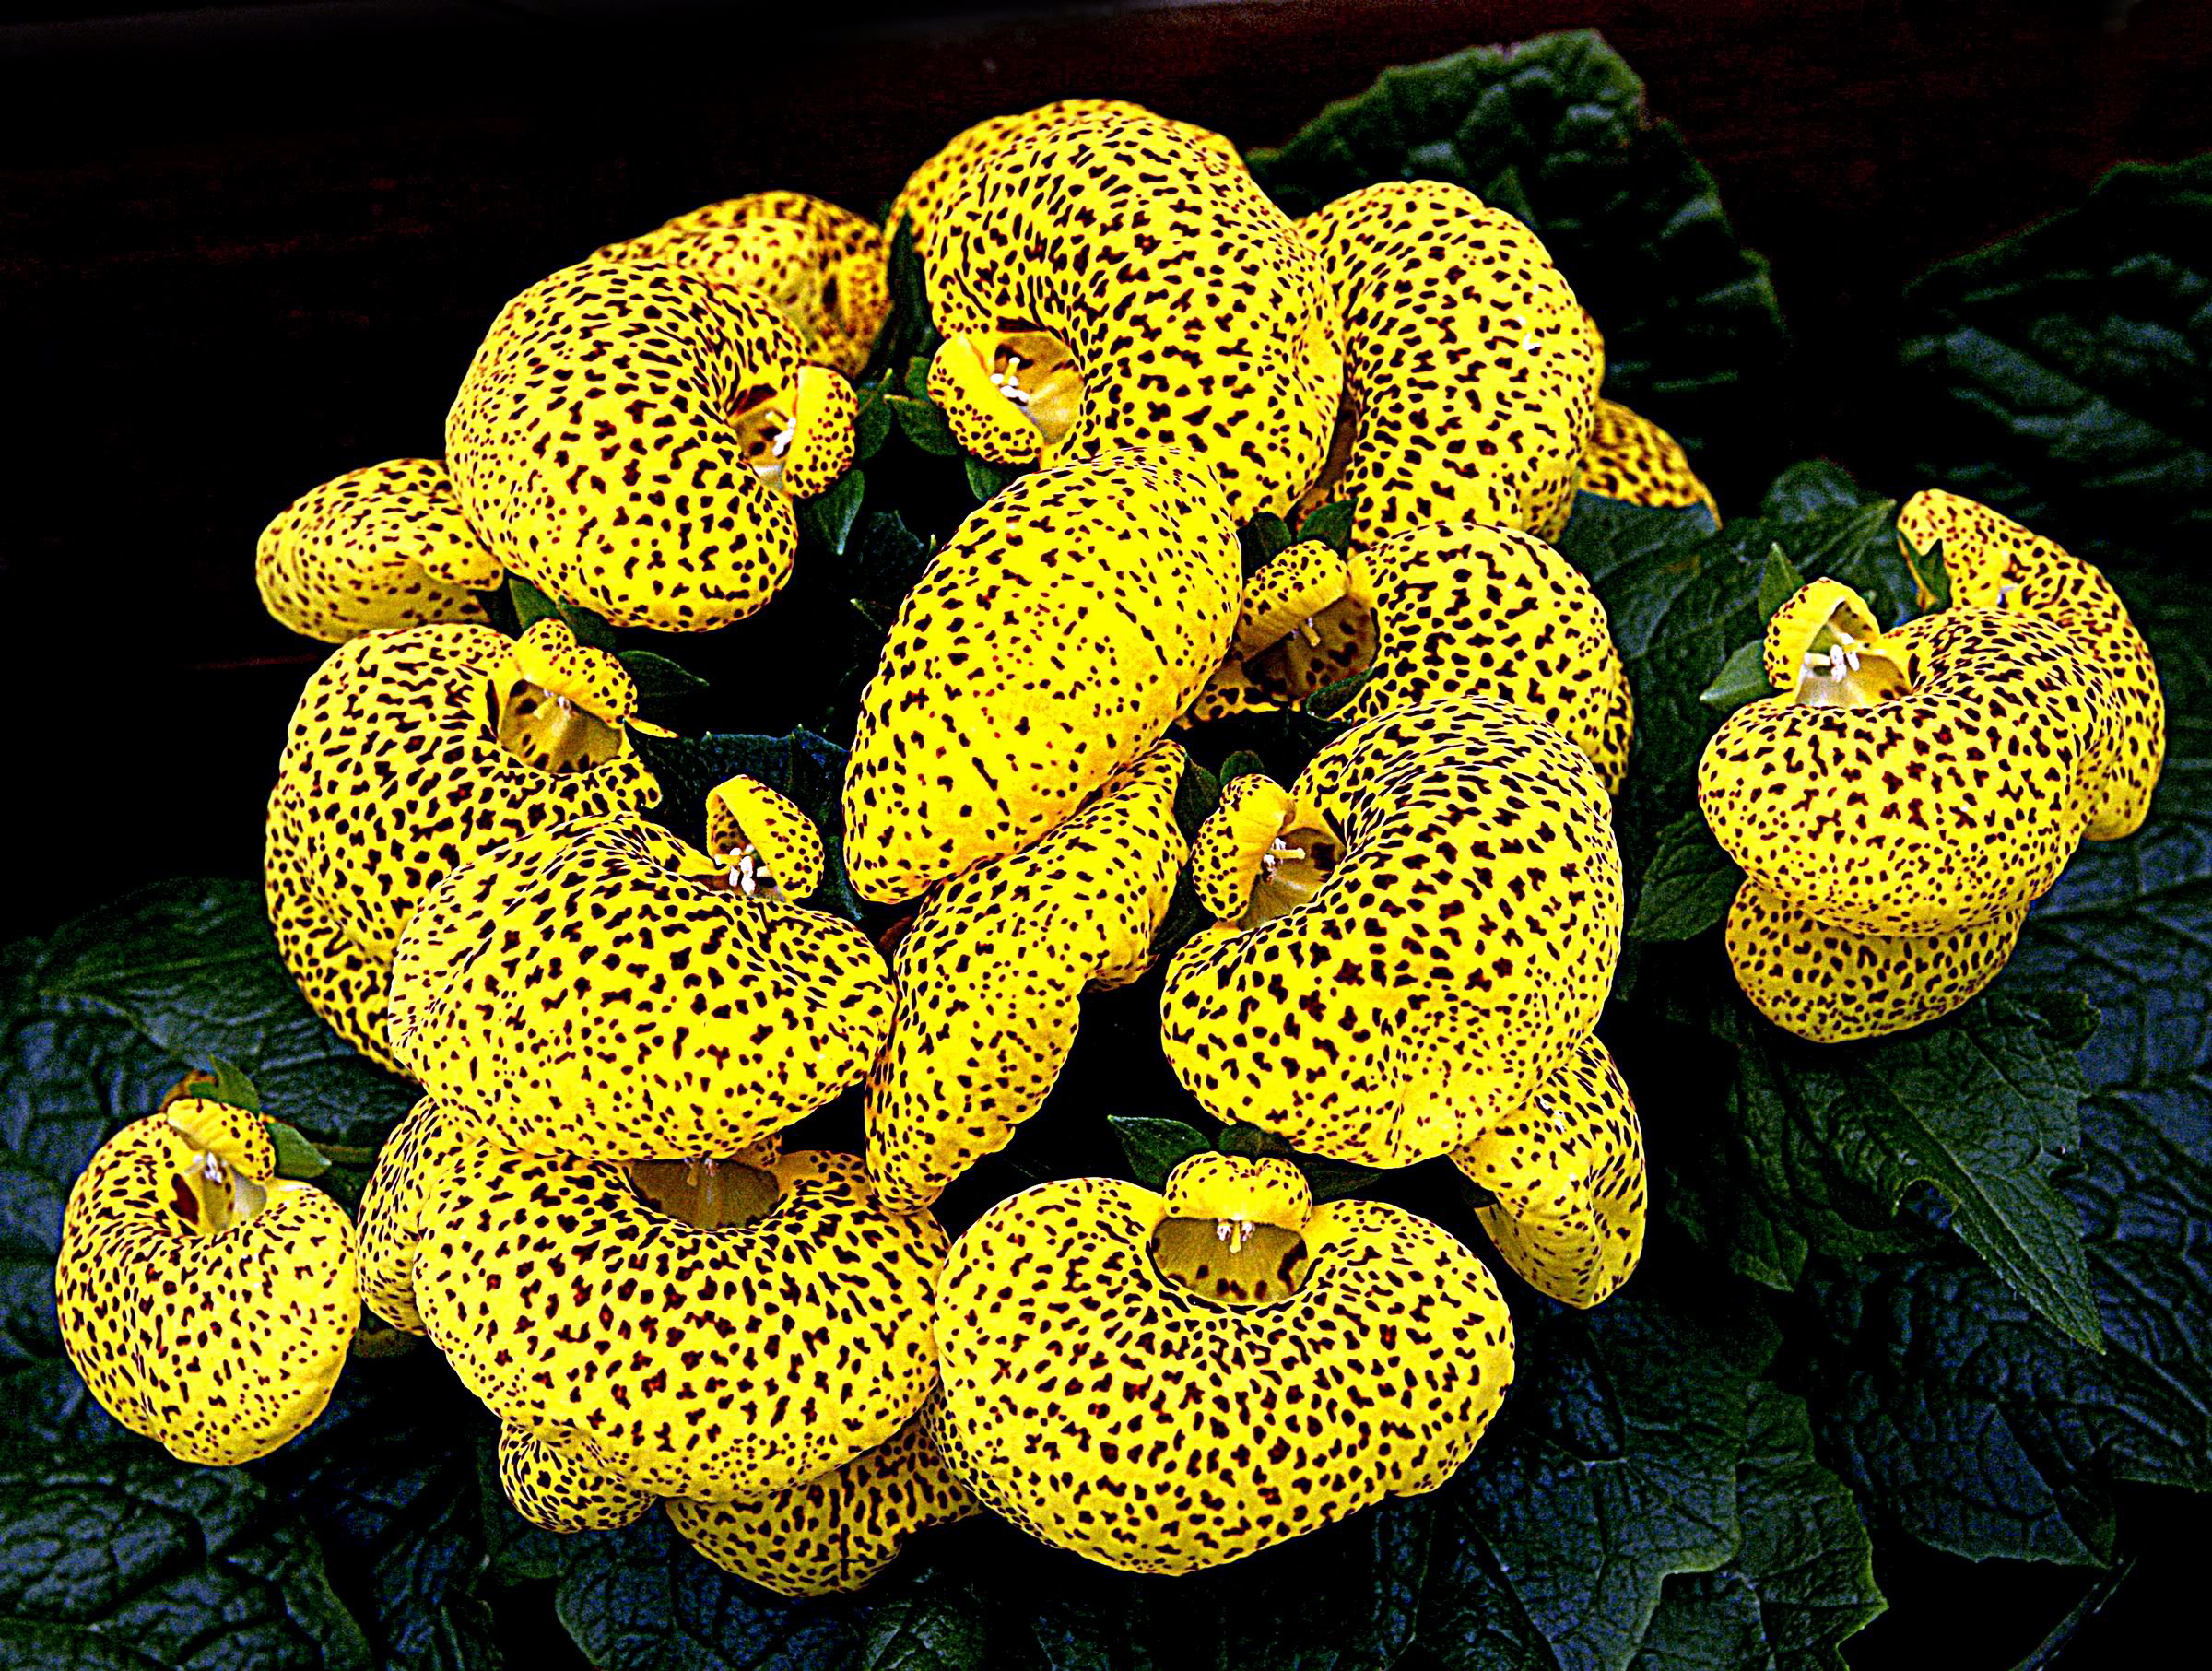
plant, leaf, flower, biology, reptile, yellow, flora, organ, sonydslra300, serpent, macro photography, organism, calceolarialadiespurse